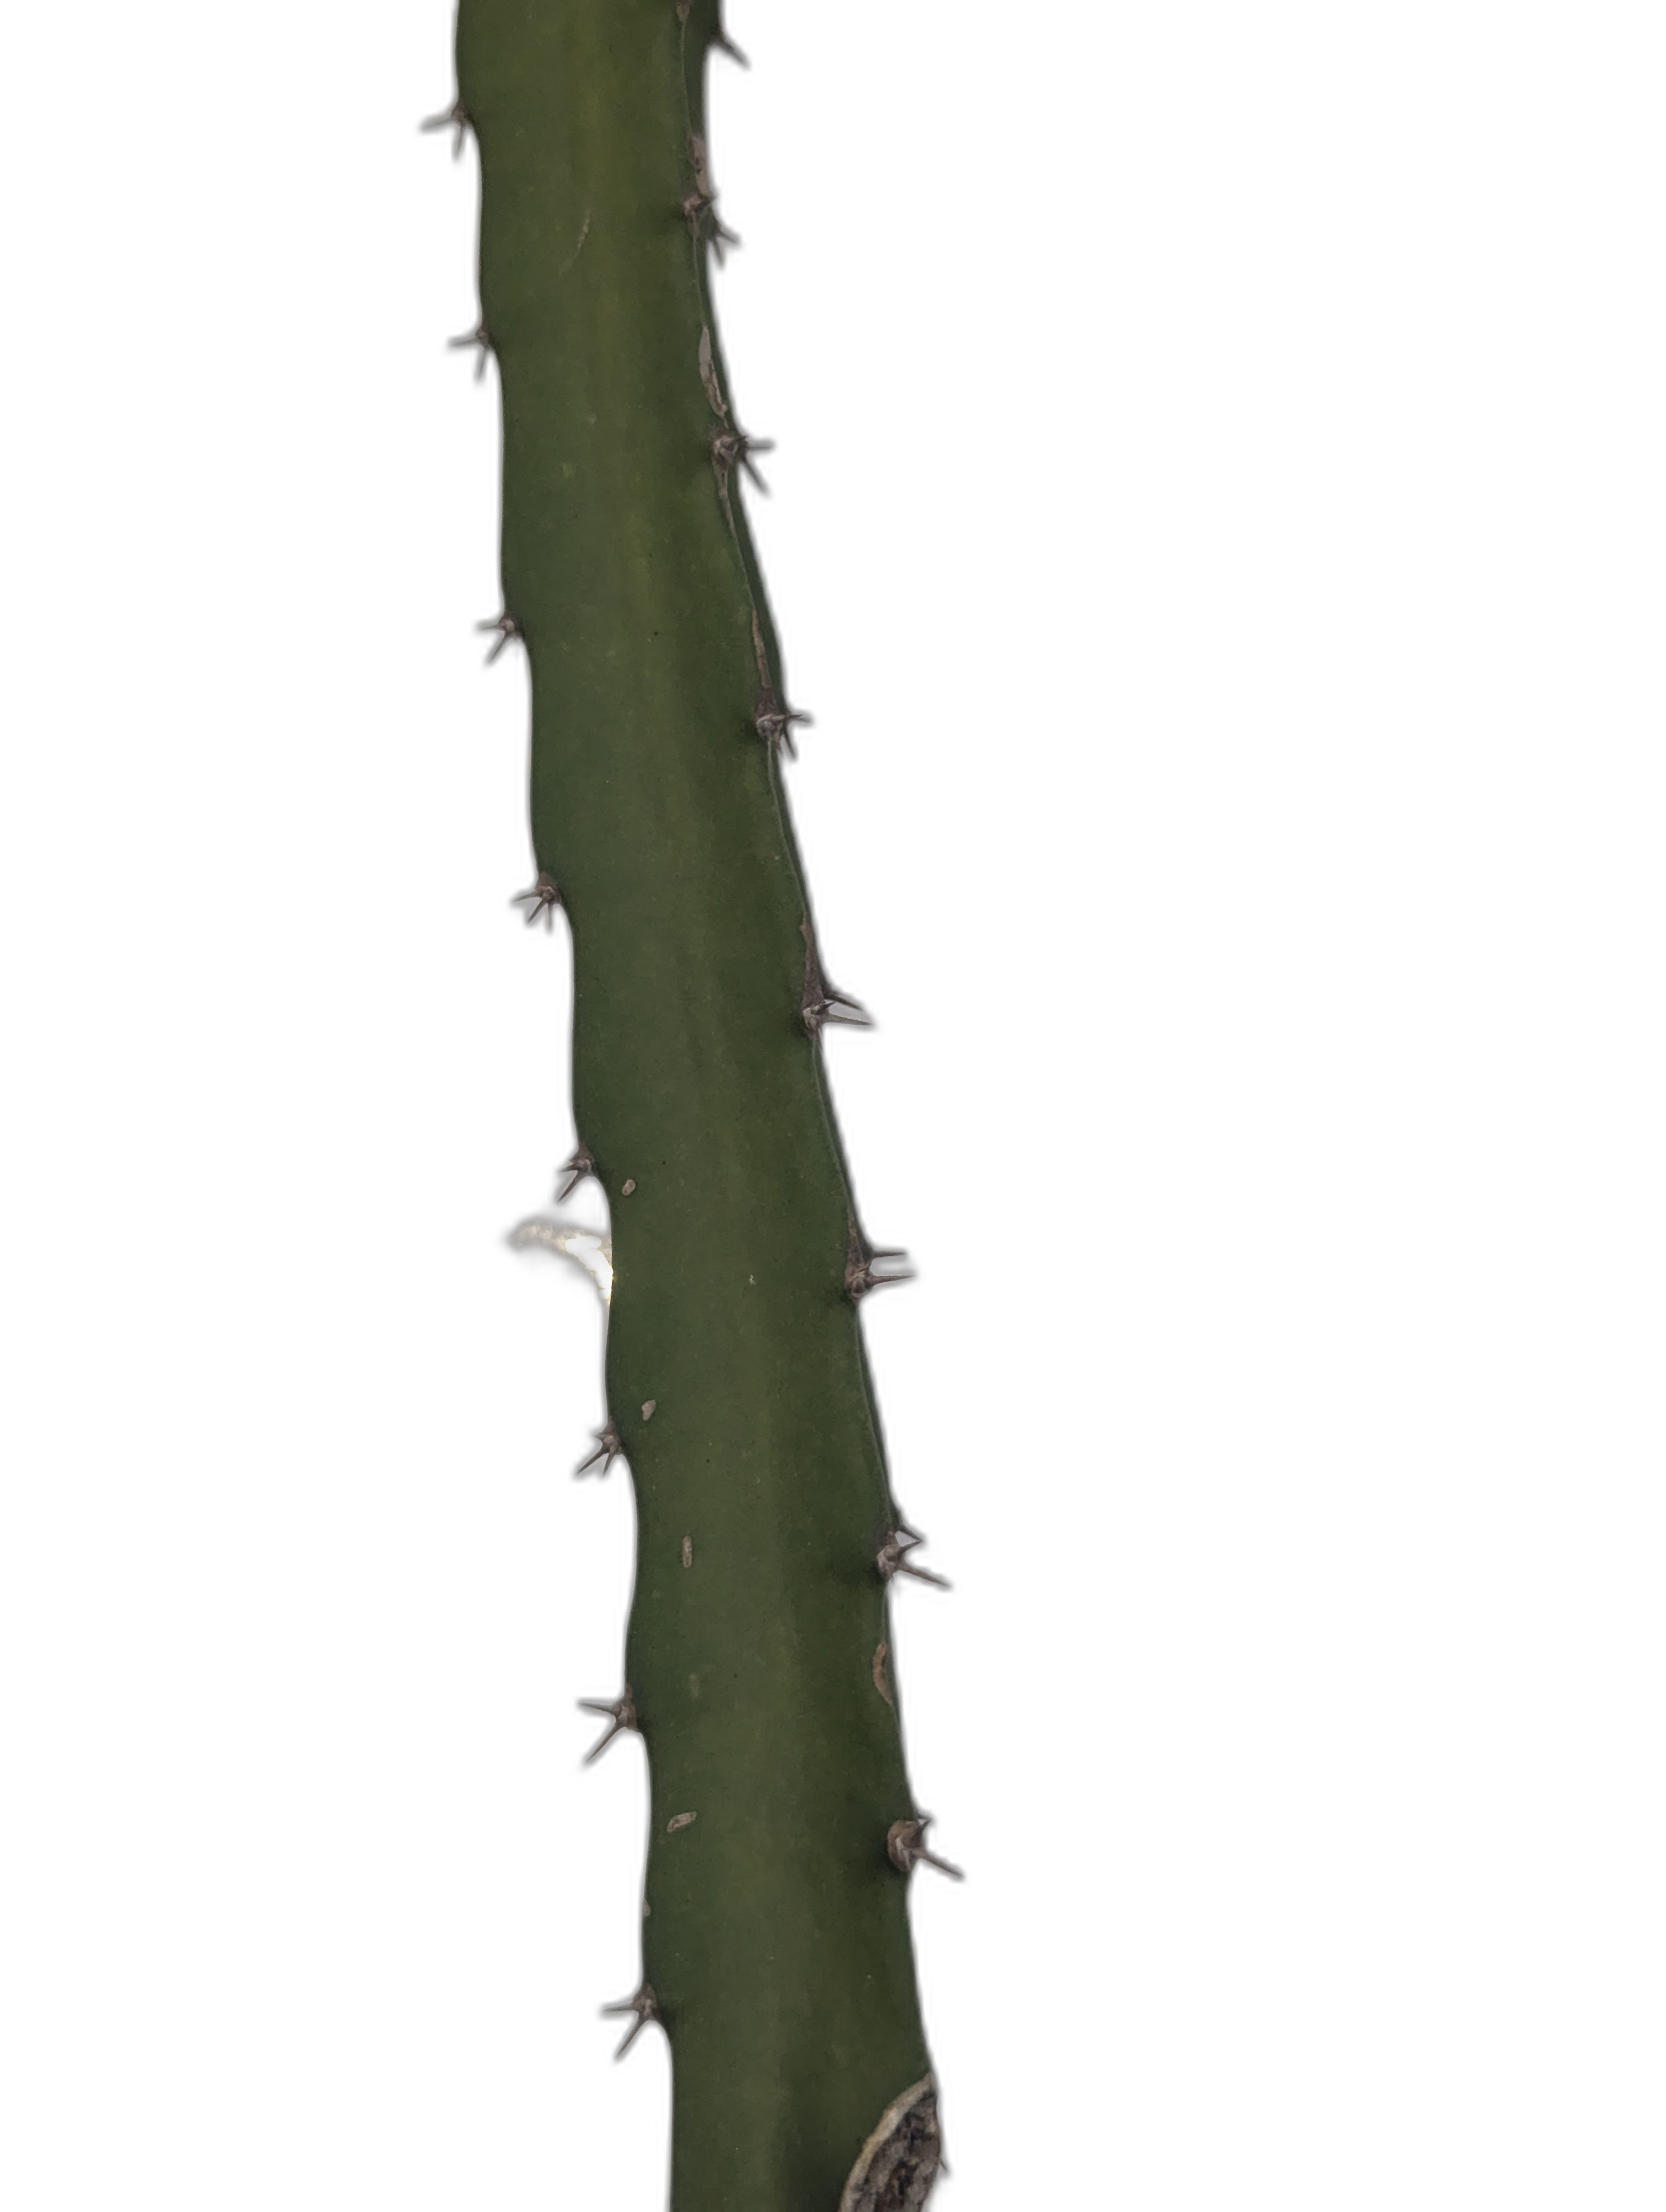
Label: Good leaf